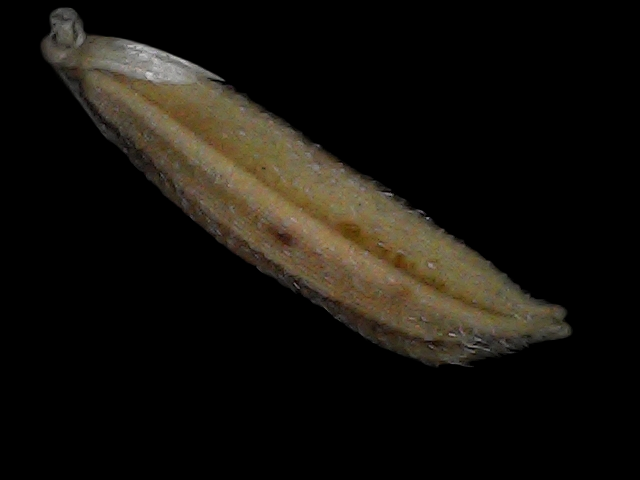
Rice variety: Bd87